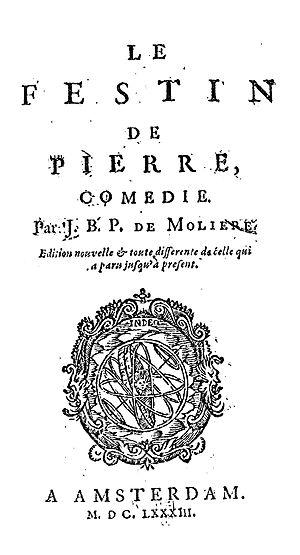
Le Festin de Pierre est une comédie de Molière en cinq actes et en prose dont la « Troupe de Monsieur frère unique du roi » donna quinze représentations triomphales en février et mars 1665 sur le théâtre de la grande salle du Palais-Royal à Paris. Les premiers éditeurs parisiens de la pièce lui ont donné en 1682 le titre Dom Juan ou le Festin de Pierre, sous lequel elle est connue depuis lors. Elle est également connue sous le titre abrégé Dom Juan.